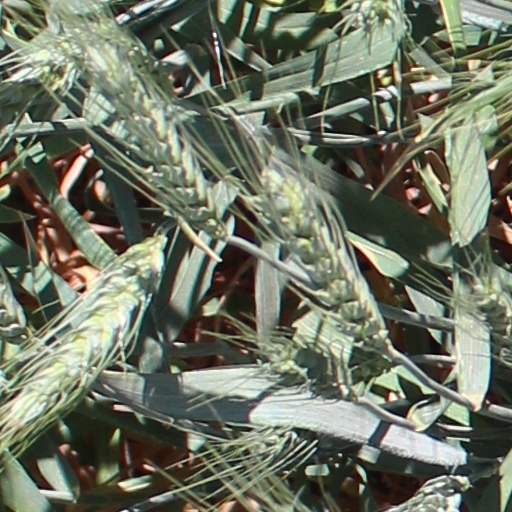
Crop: wheat